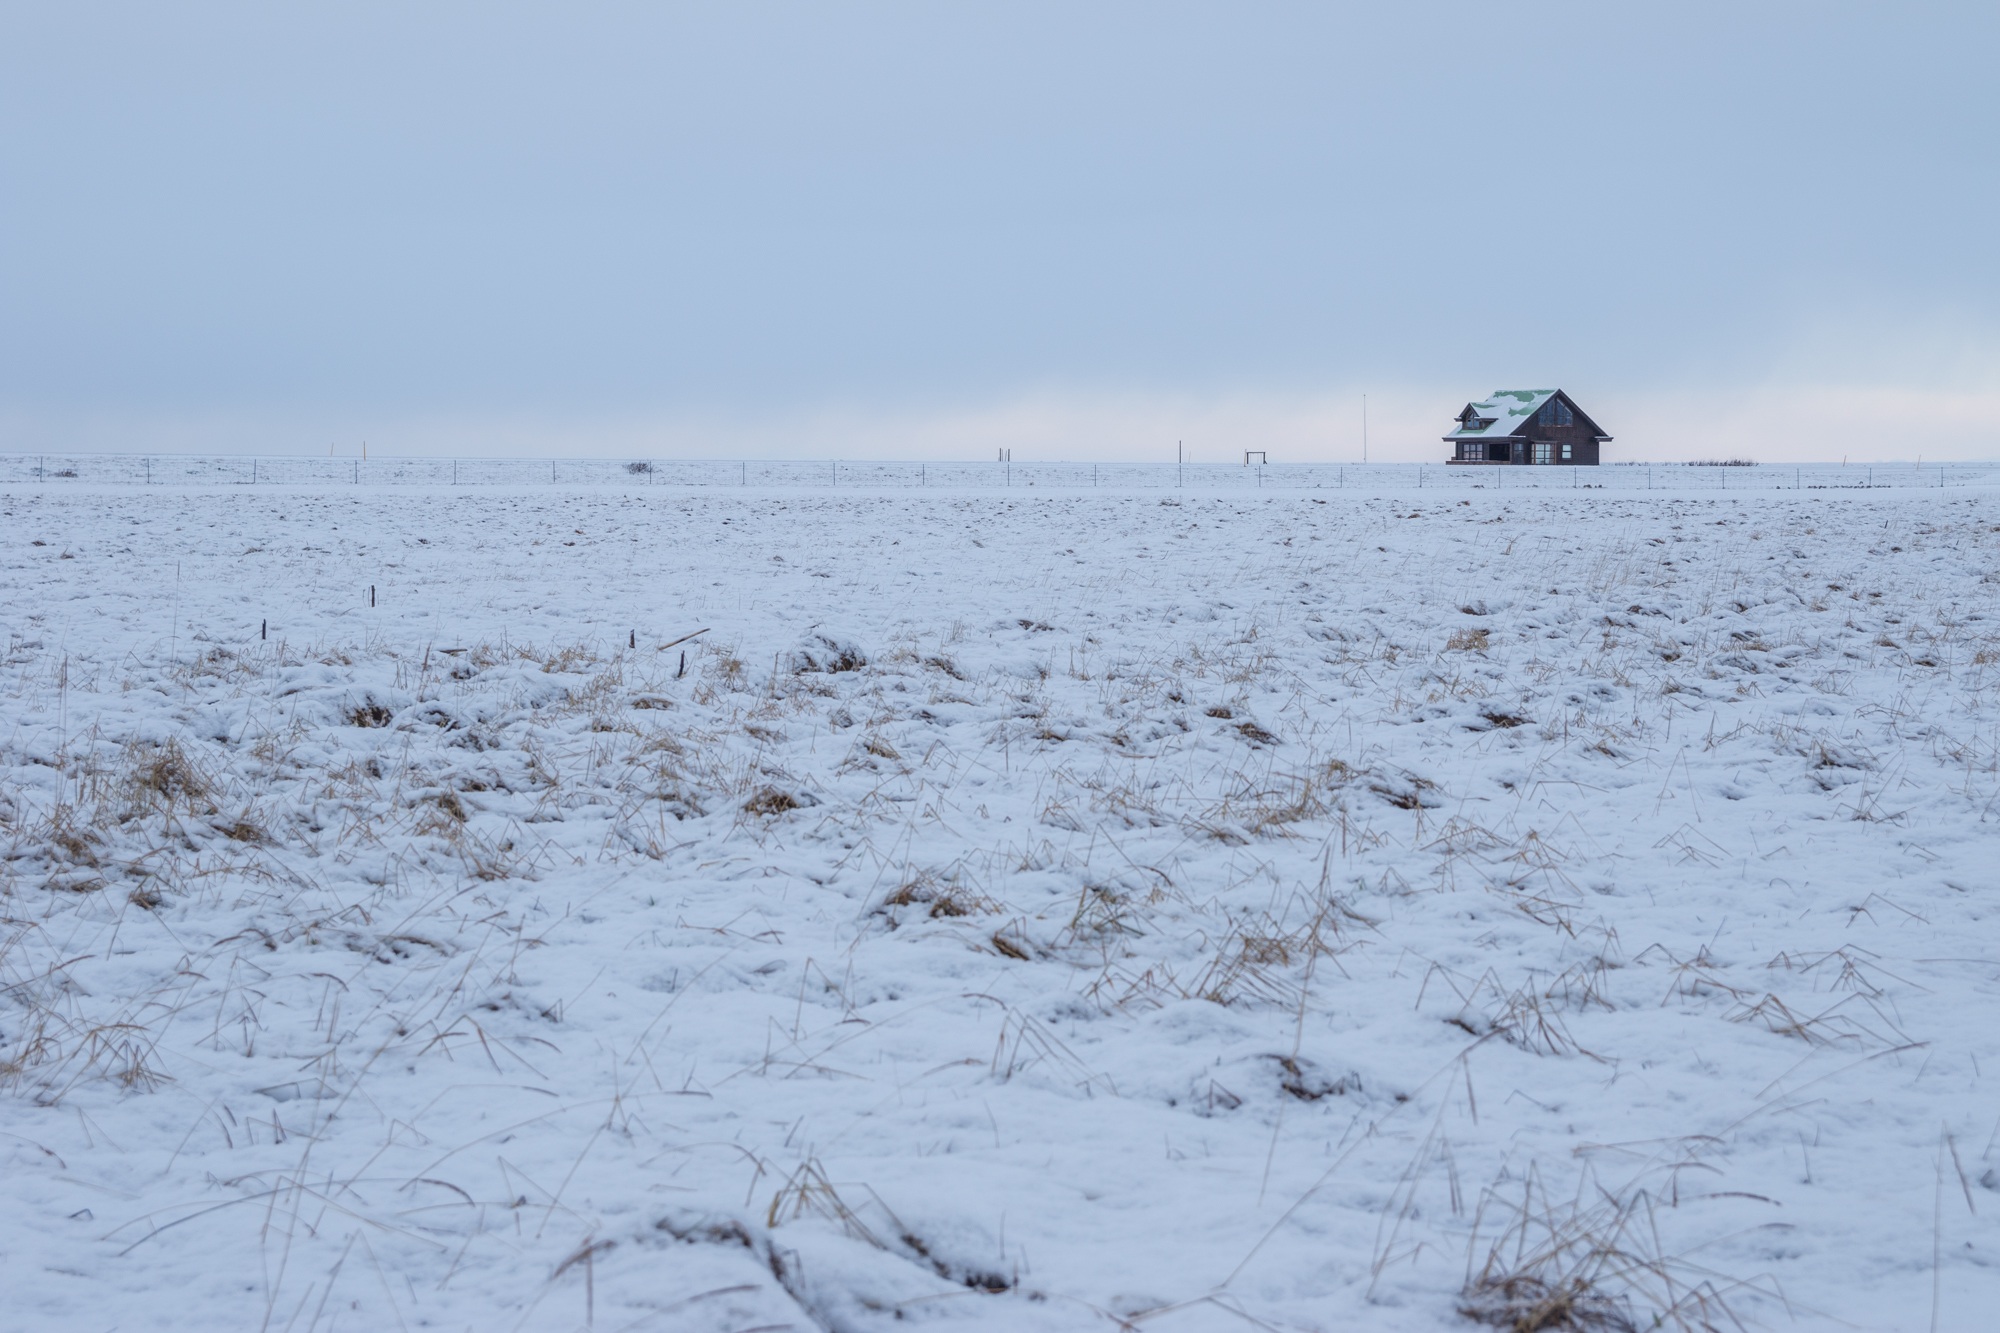
sea, snow, winter, shore, ice, weather, arctic, season, blizzard, tundra, freezing, arctic ocean, mudflat, winter storm